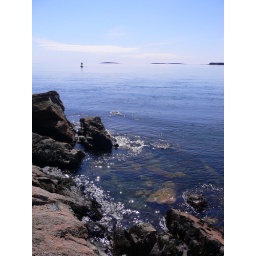
The water was mesmerizing - the patterns it created against the rock, the way it blended with the sky on the horizon.